Streatham Library

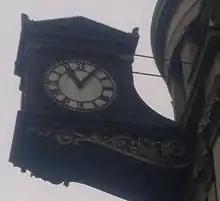
The King Edward VII Memorial Clock on the exterior of Streatham Library

Mr Sidney R. J. Smith was employed as the architect for the Streatham and Lambeth Central (Brixton) Libraries. He also designed the Tate Gallery.